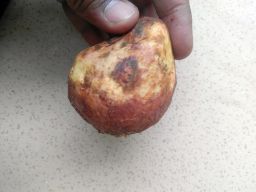
Fruit: Guava
Quality: Bad